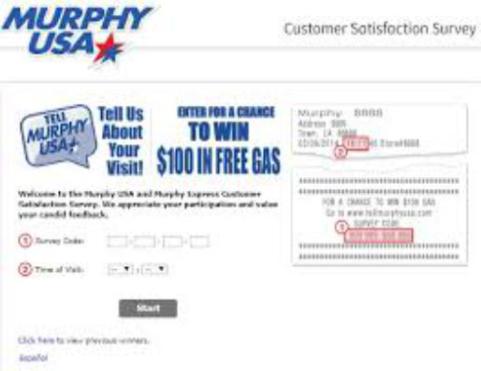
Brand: murphyusa
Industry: Others